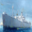
Label: ship